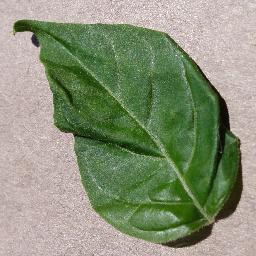
Label: Pepper,_bell___healthy